McFarland Memorial Bell Tower

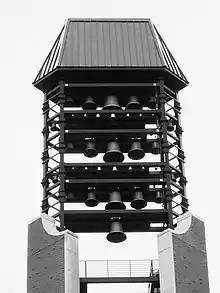
Close-up of the bells, September 20, 2013

The carillon project began as an attempt to upgrade and renovate the Altgeld Chimes of Altgeld Hall Tower, until it became clear that this would not be possible. A free-standing campanile had been considered as a possibility for the campus since 1913. The funding for the project came from Harold Richard "Dick" McFarland, a graduate from the university's College of Agriculture in 1952. After the death of his wife Sarah "Sally" McFarland due to ovarian cancer, McFarland donated $1.5 million for the construction of the tower, which would be named in her honor.